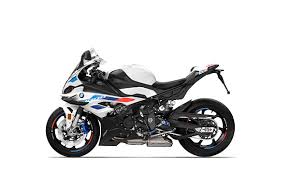
Vehicle type: Motorcycles